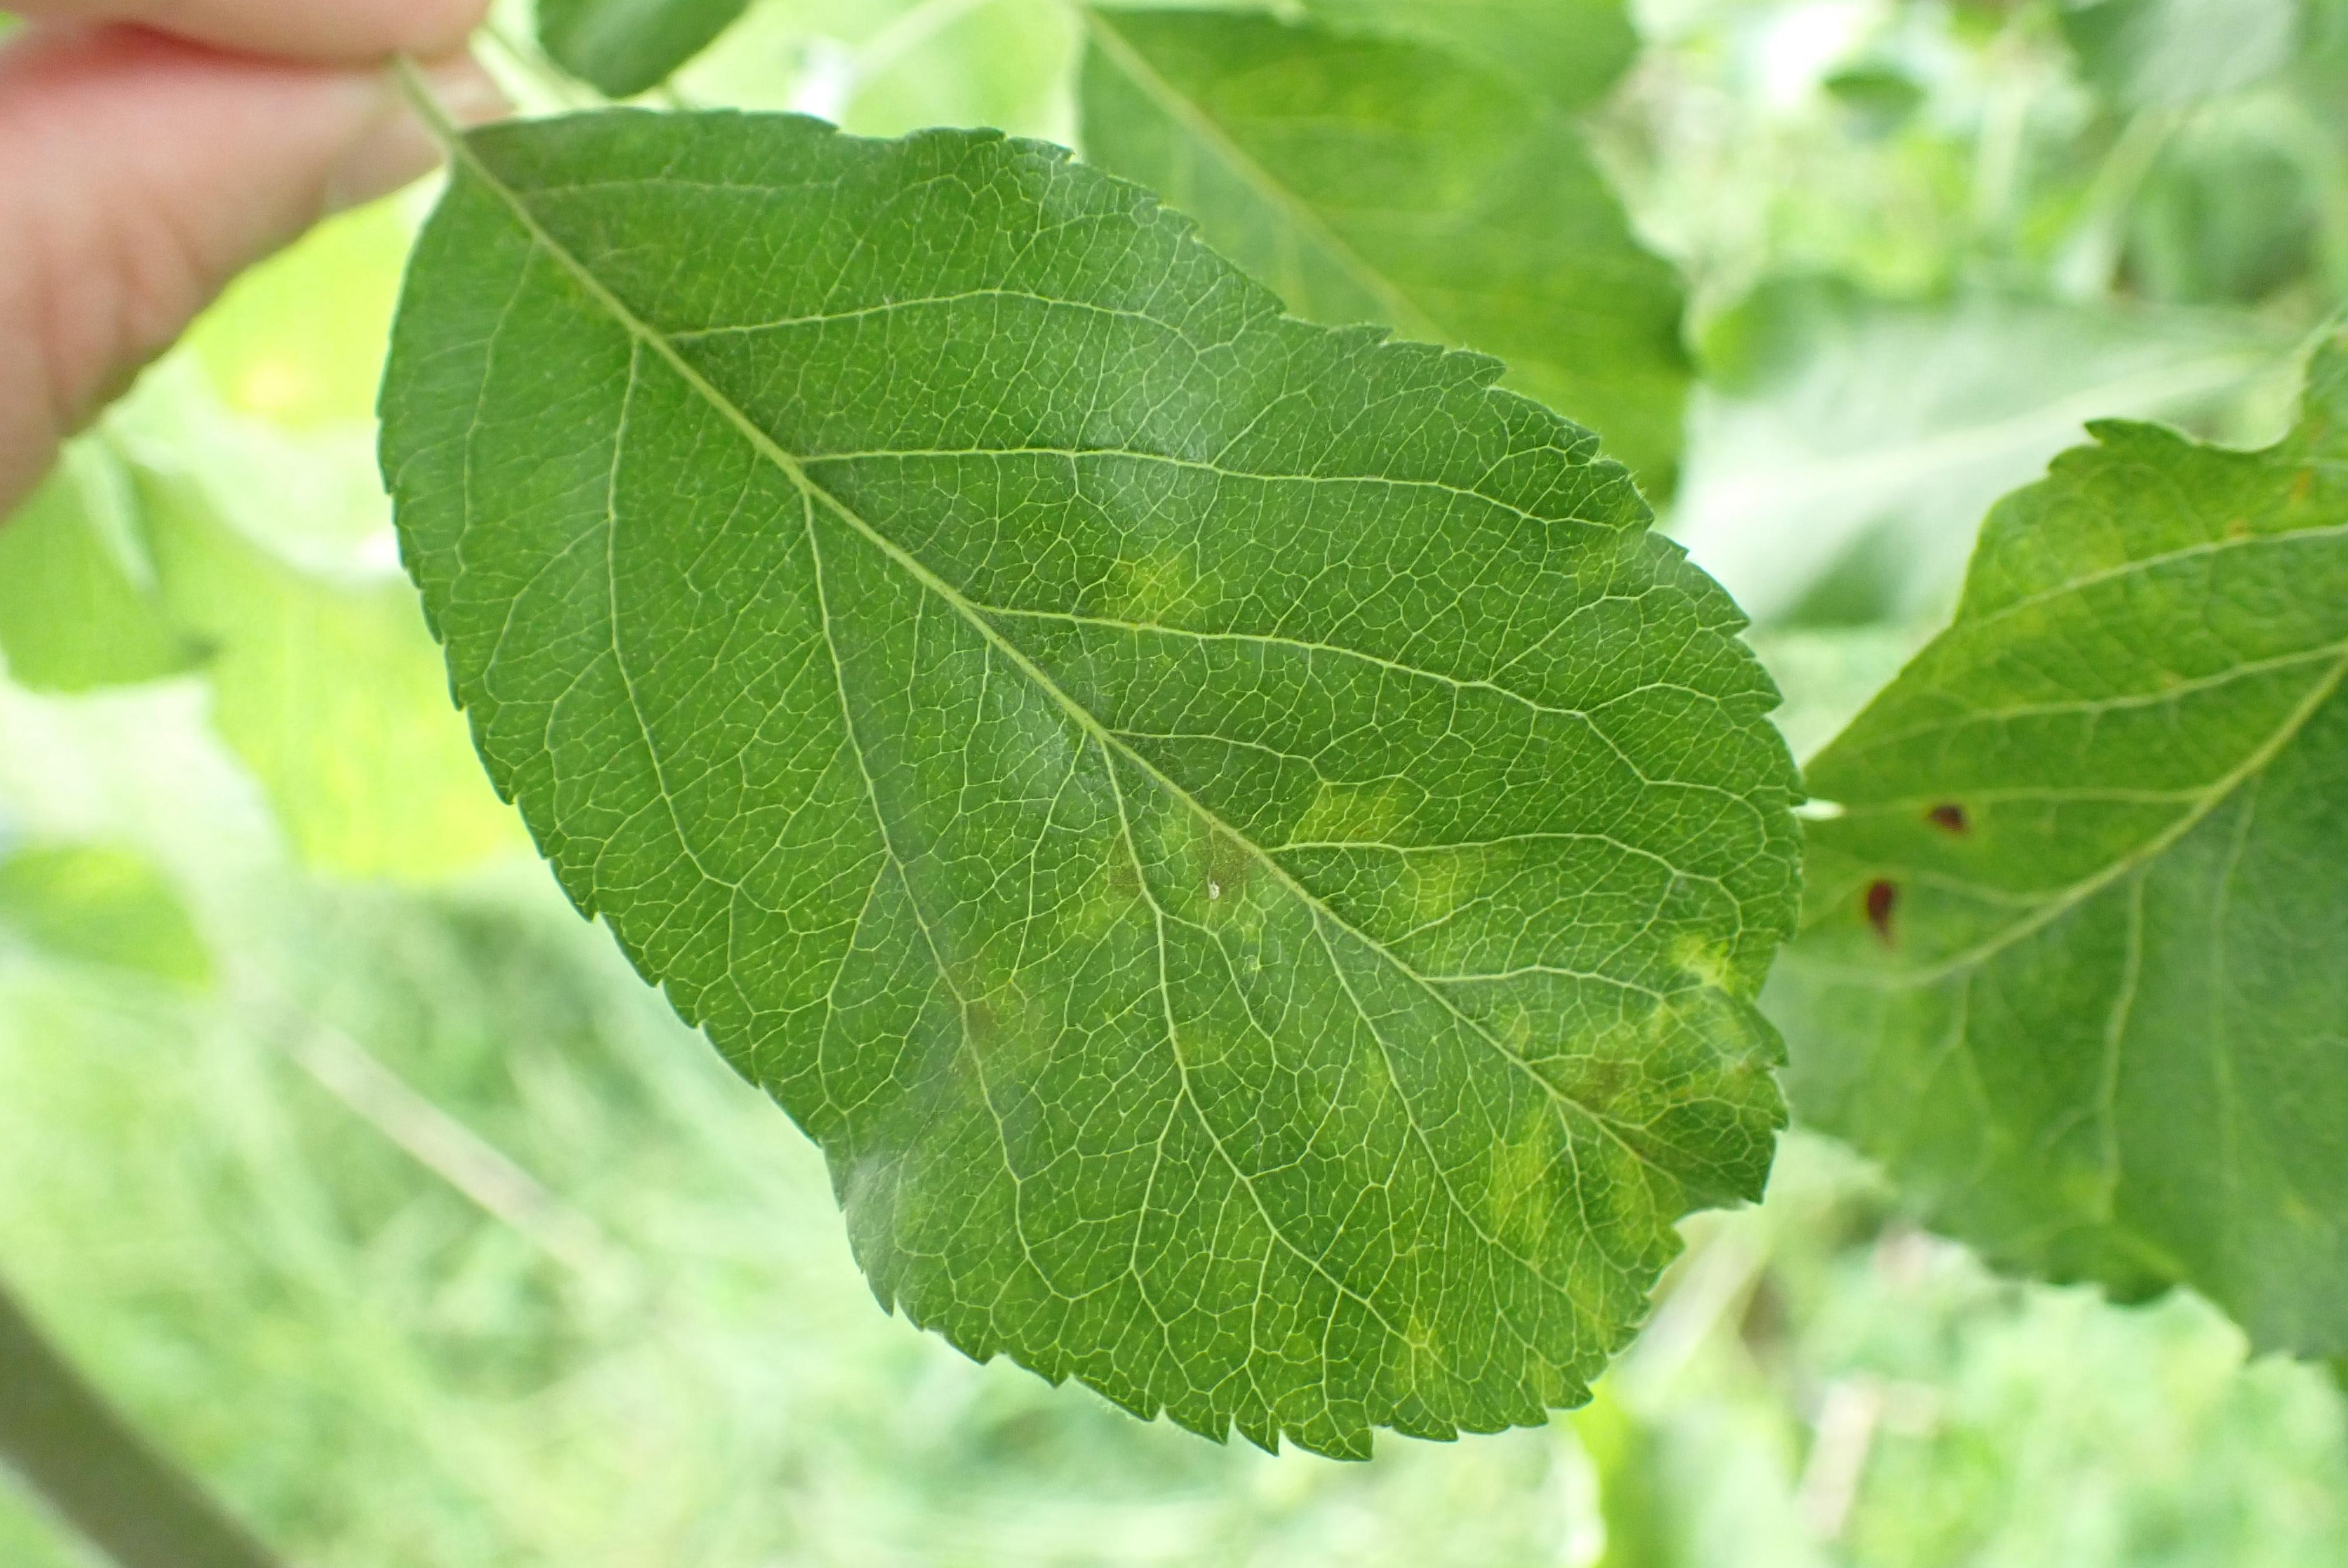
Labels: scab